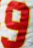
Number: 9